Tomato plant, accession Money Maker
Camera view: tilt-top (135 deg); turntable rotation: 330 degrees
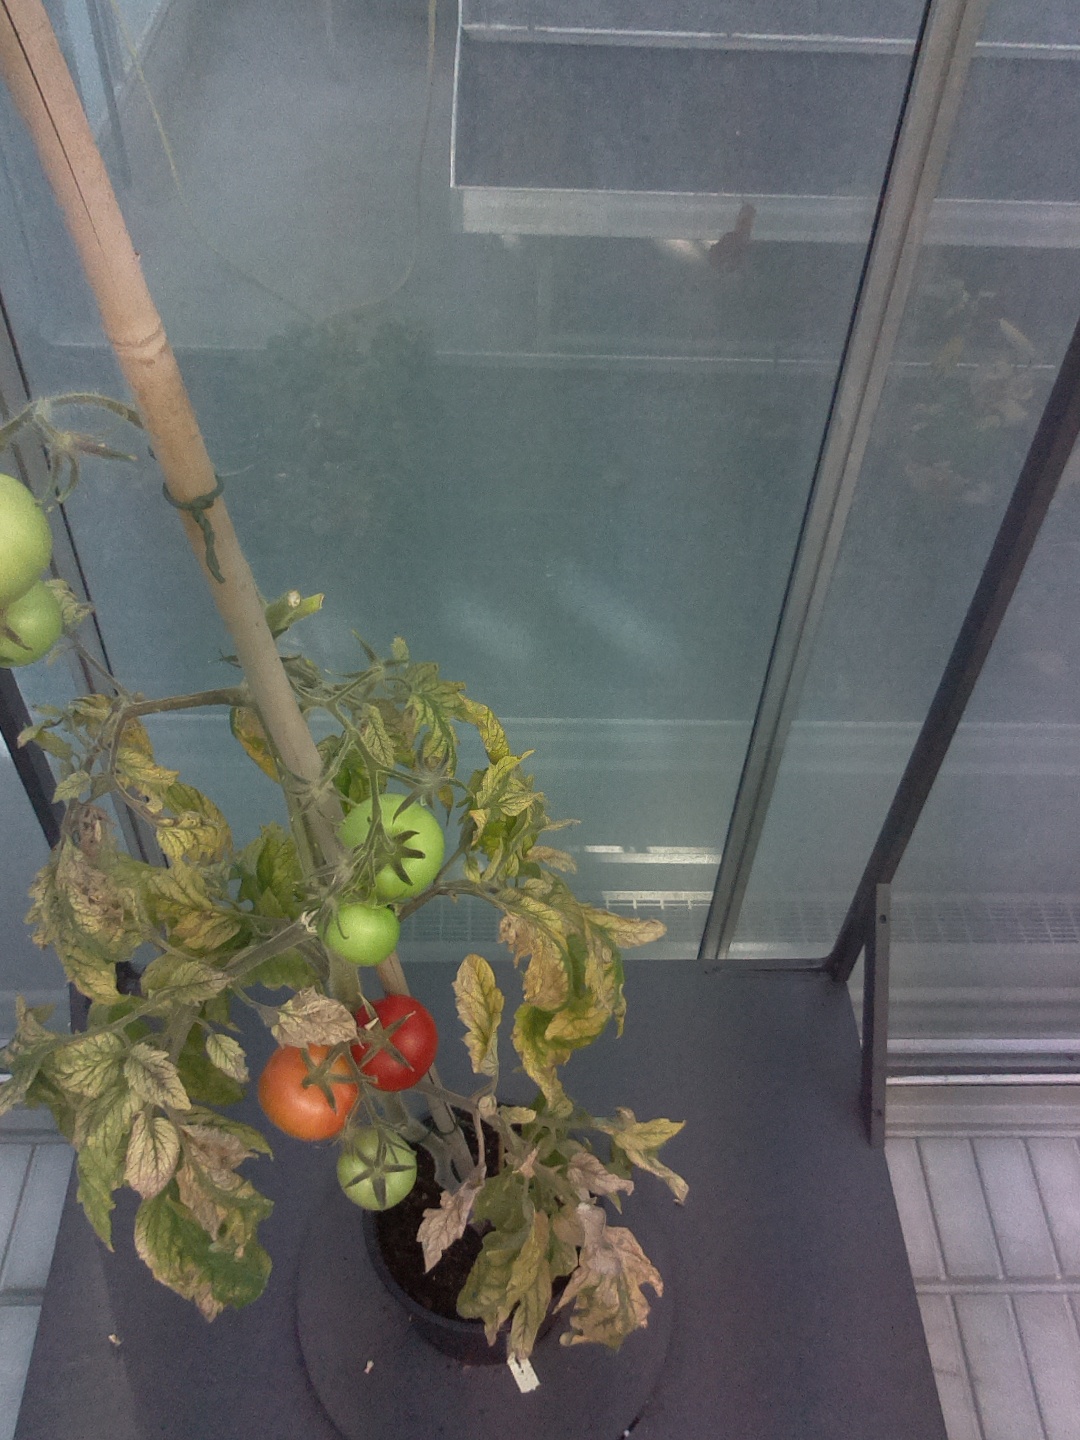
BBCH growth stage 82: 20%-30% of fruits show typical fully ripe color